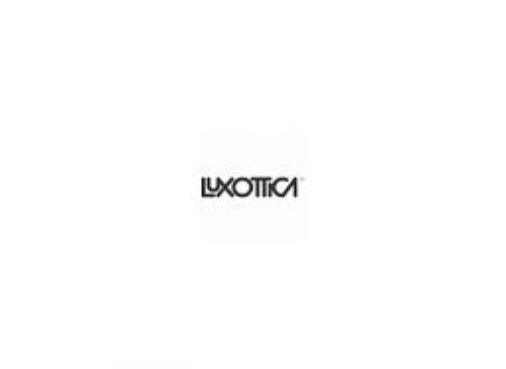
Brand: luxottica
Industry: Necessities